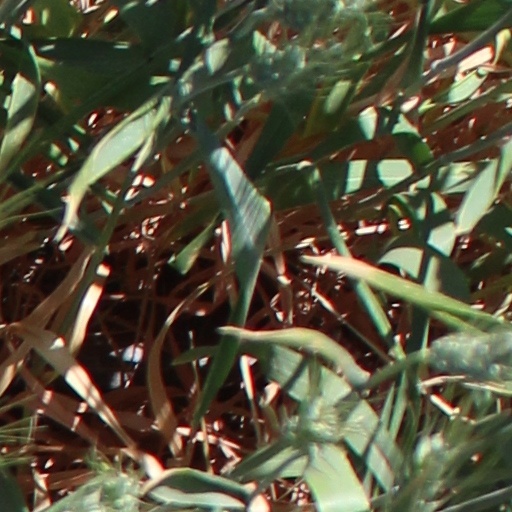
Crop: wheat